Uri Kokia

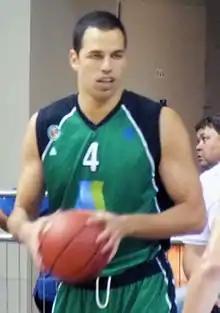
Kokia with Maccabi Haifa, 2013

Uri Kokia (born May 14, 1981) is an Israeli professional basketball coach and a former professional basketball player. He is the current head coach for Ironi Ramat Gan of the Liga Artzit. Kokia played as a center/power forward position and was a member of the Israel national basketball team. He was named the Israeli Basketball Super League Most Improved Player in 2009. In November 2017, Kokia publicly came out as gay.